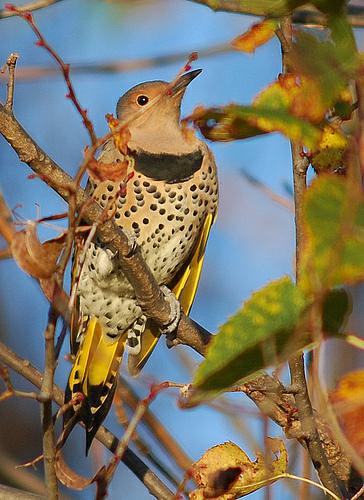
A photo of a northern flicker